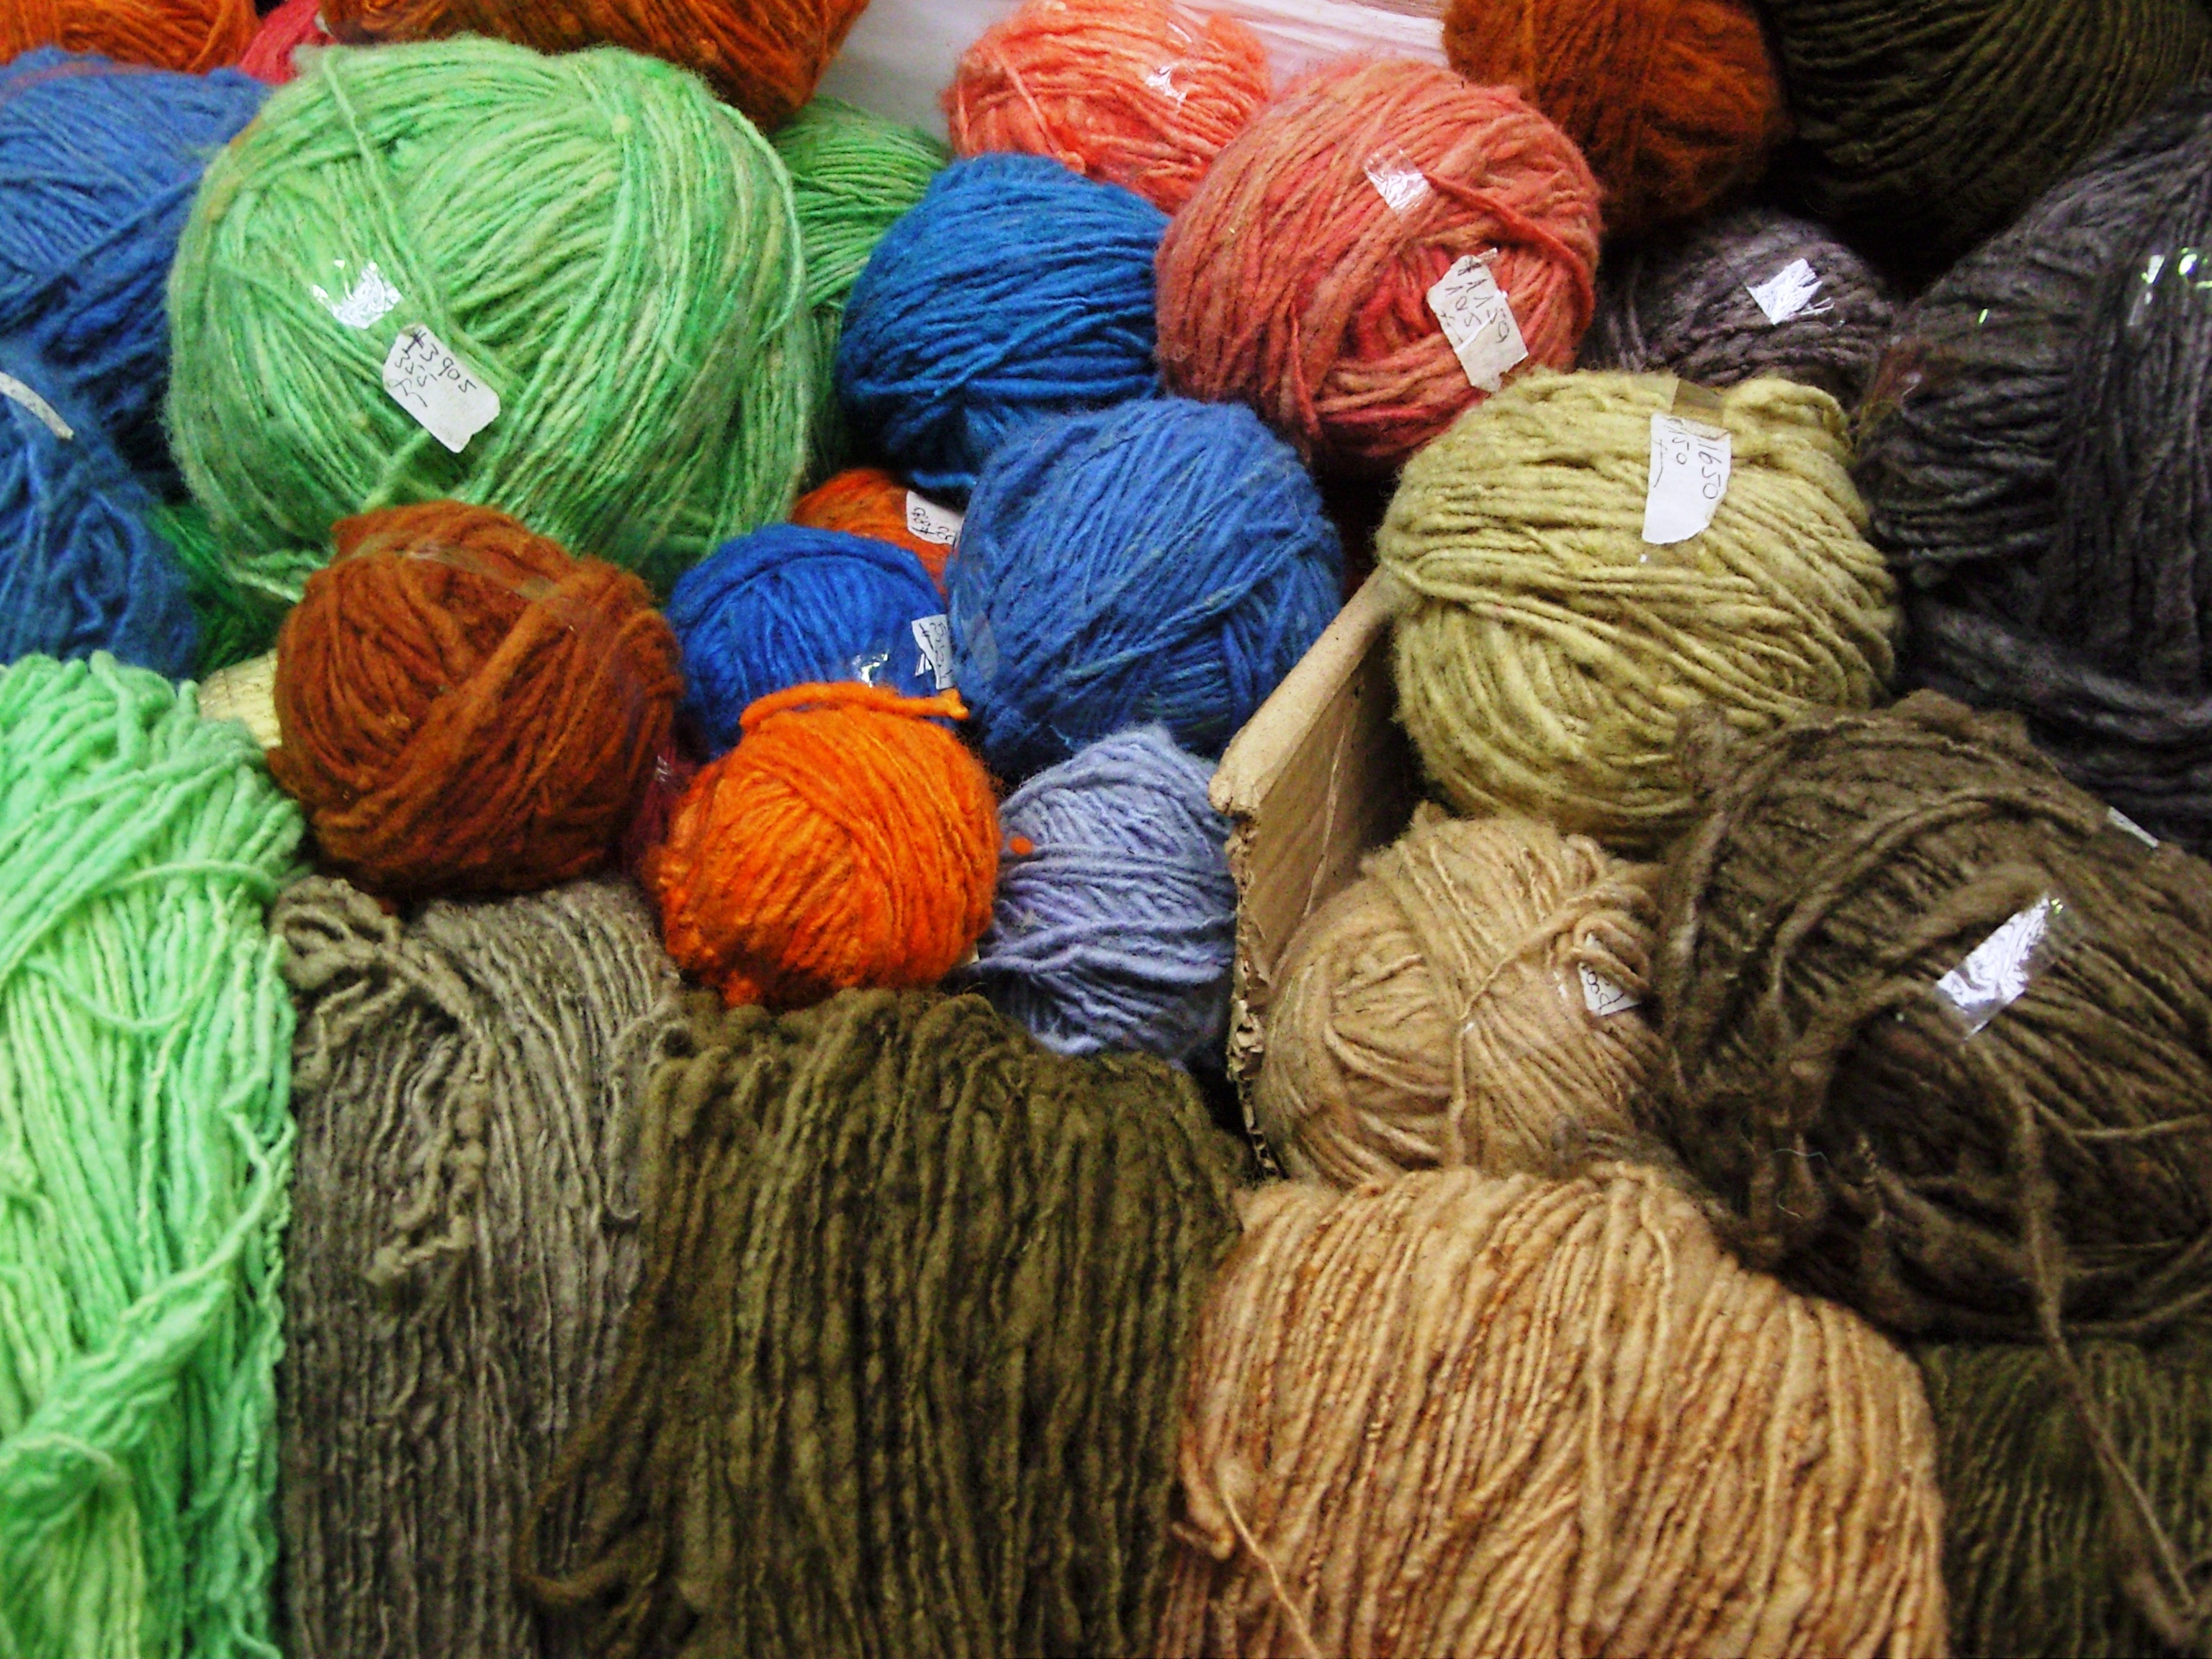
texture, wool, material, chile, thread, textile, art, colors, chiloe